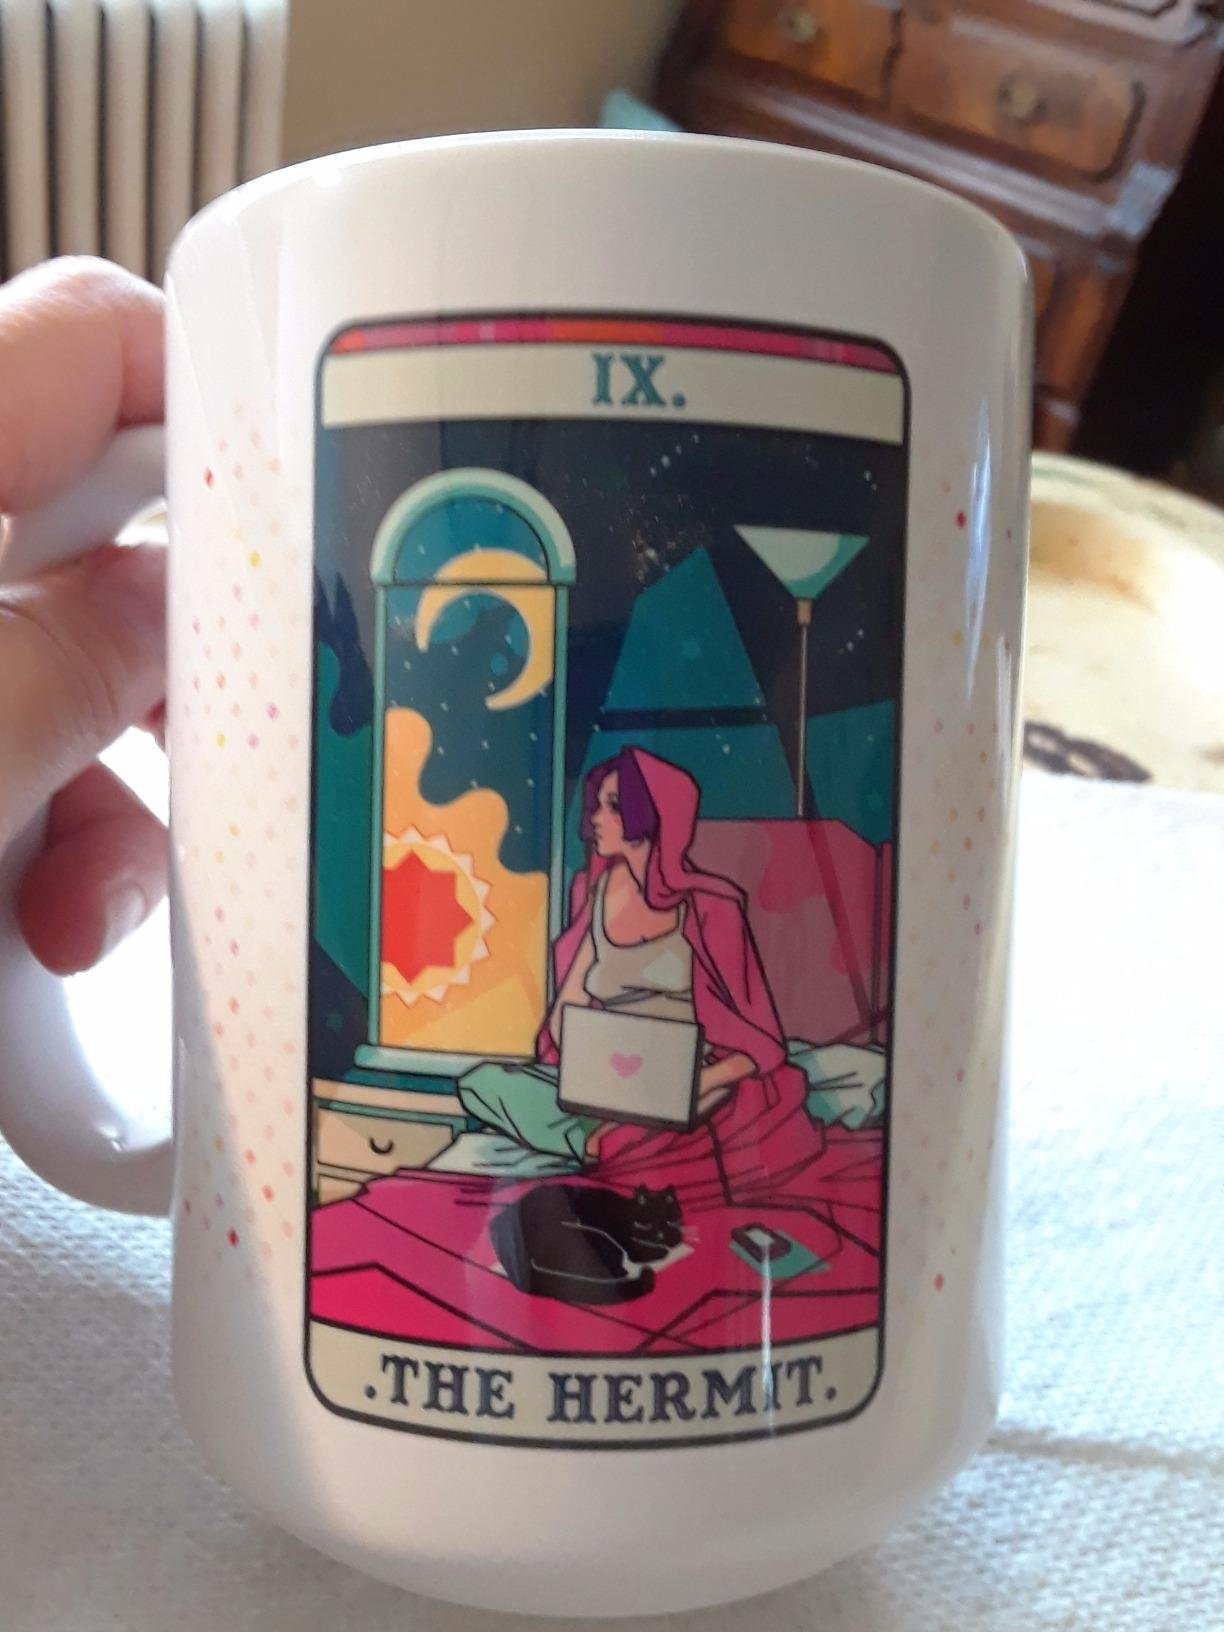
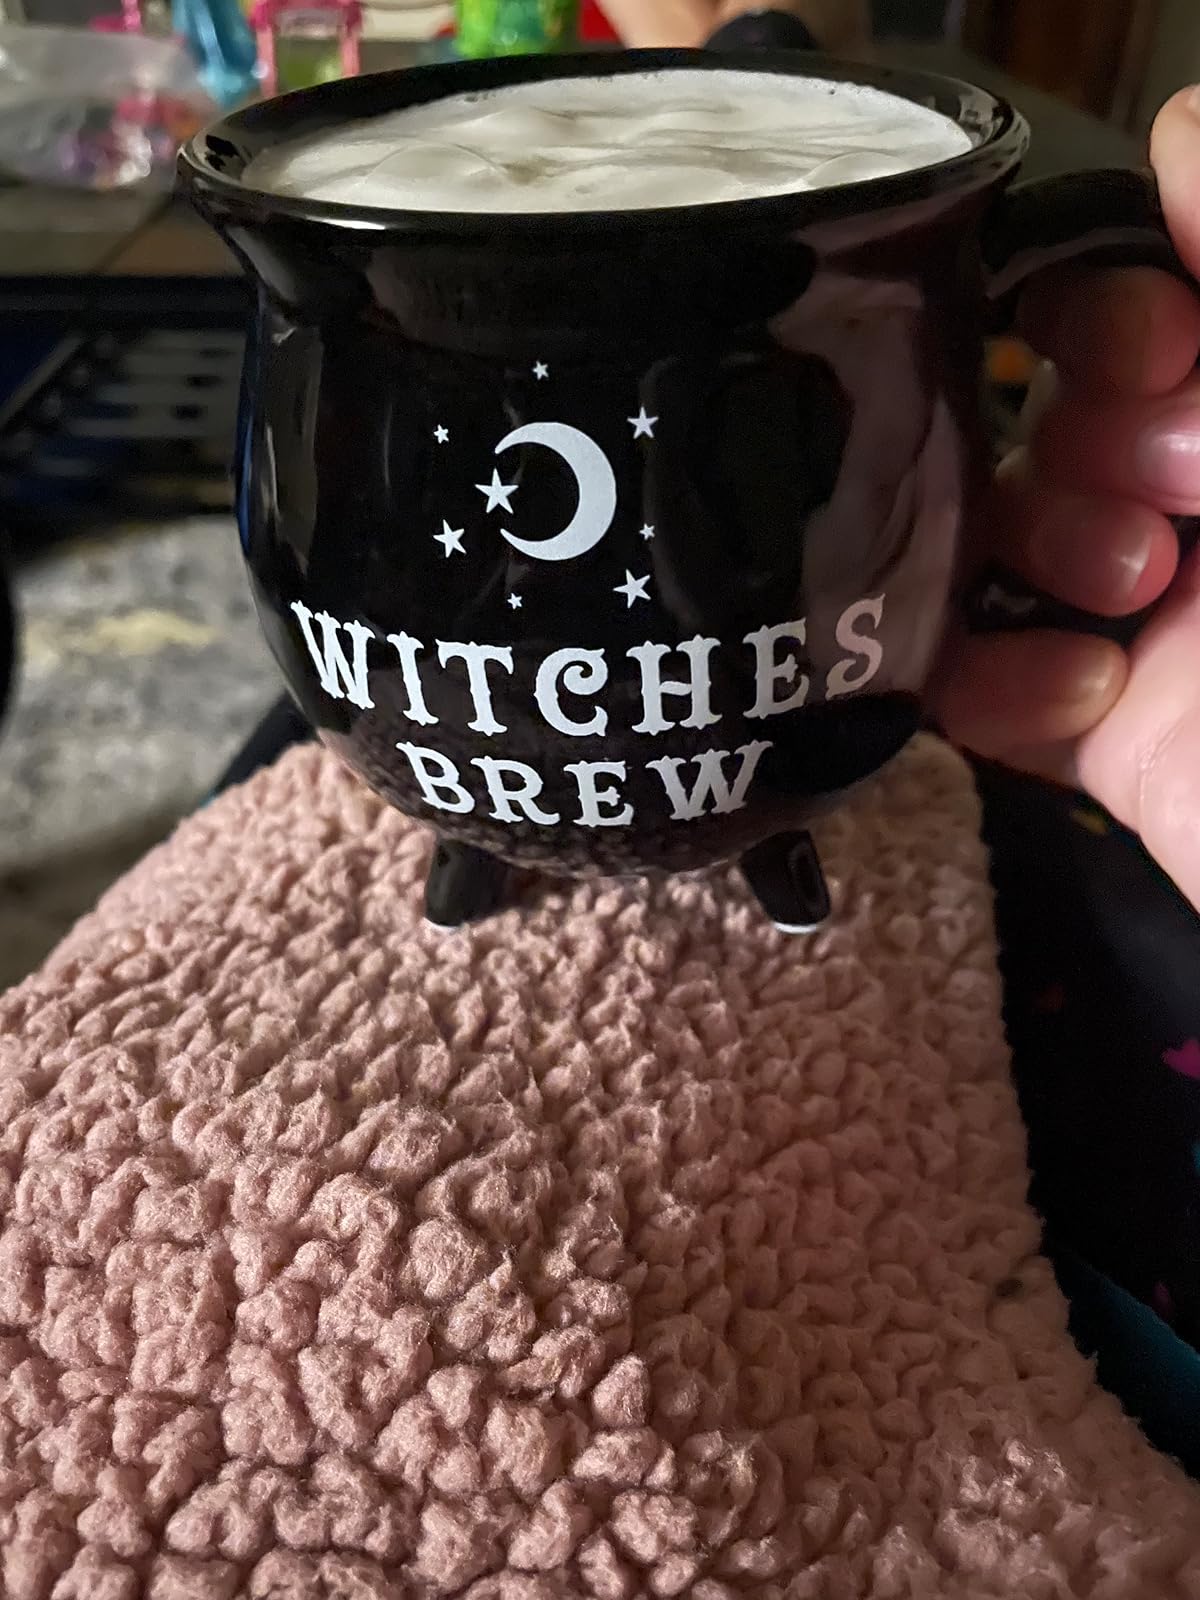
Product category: items_mug
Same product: no